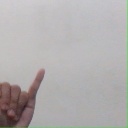
अक्षर: य